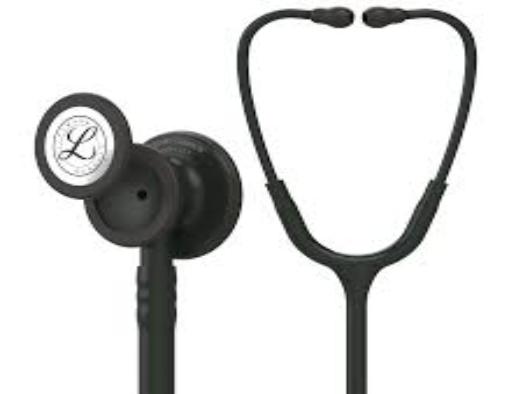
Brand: littmann
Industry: Electronic